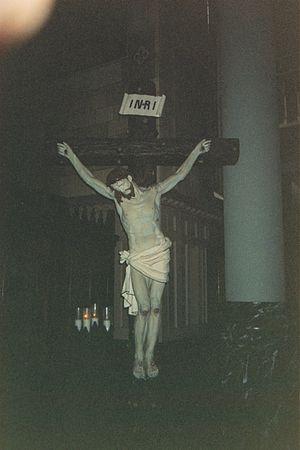
Jésus crucifié, cocathédrale Saint-Antoine-de-Padoue, à Longueuil (Québec). Photo prise par Utilisateur:ADM le 24 juillet 2005
La cocathédrale Saint-Antoine-de-Padoue est située dans l'arrondissement du Vieux-Longueuil dans la ville de Longueuil, sur la rue Sainte-Élizabeth, à l'angle de la rue Saint-Charles et du chemin de Chambly, près du bureau d'arrondissement du Vieux-Longueuil et du collège Édouard-Montpetit. Elle est consacrée à Antoine de Padoue, frère mineur et grand orateur qui prêcha en France et en Italie et que l'on fête le 13 juin.